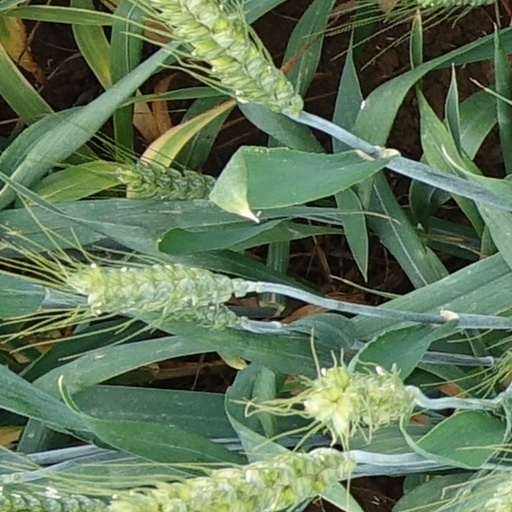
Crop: wheat